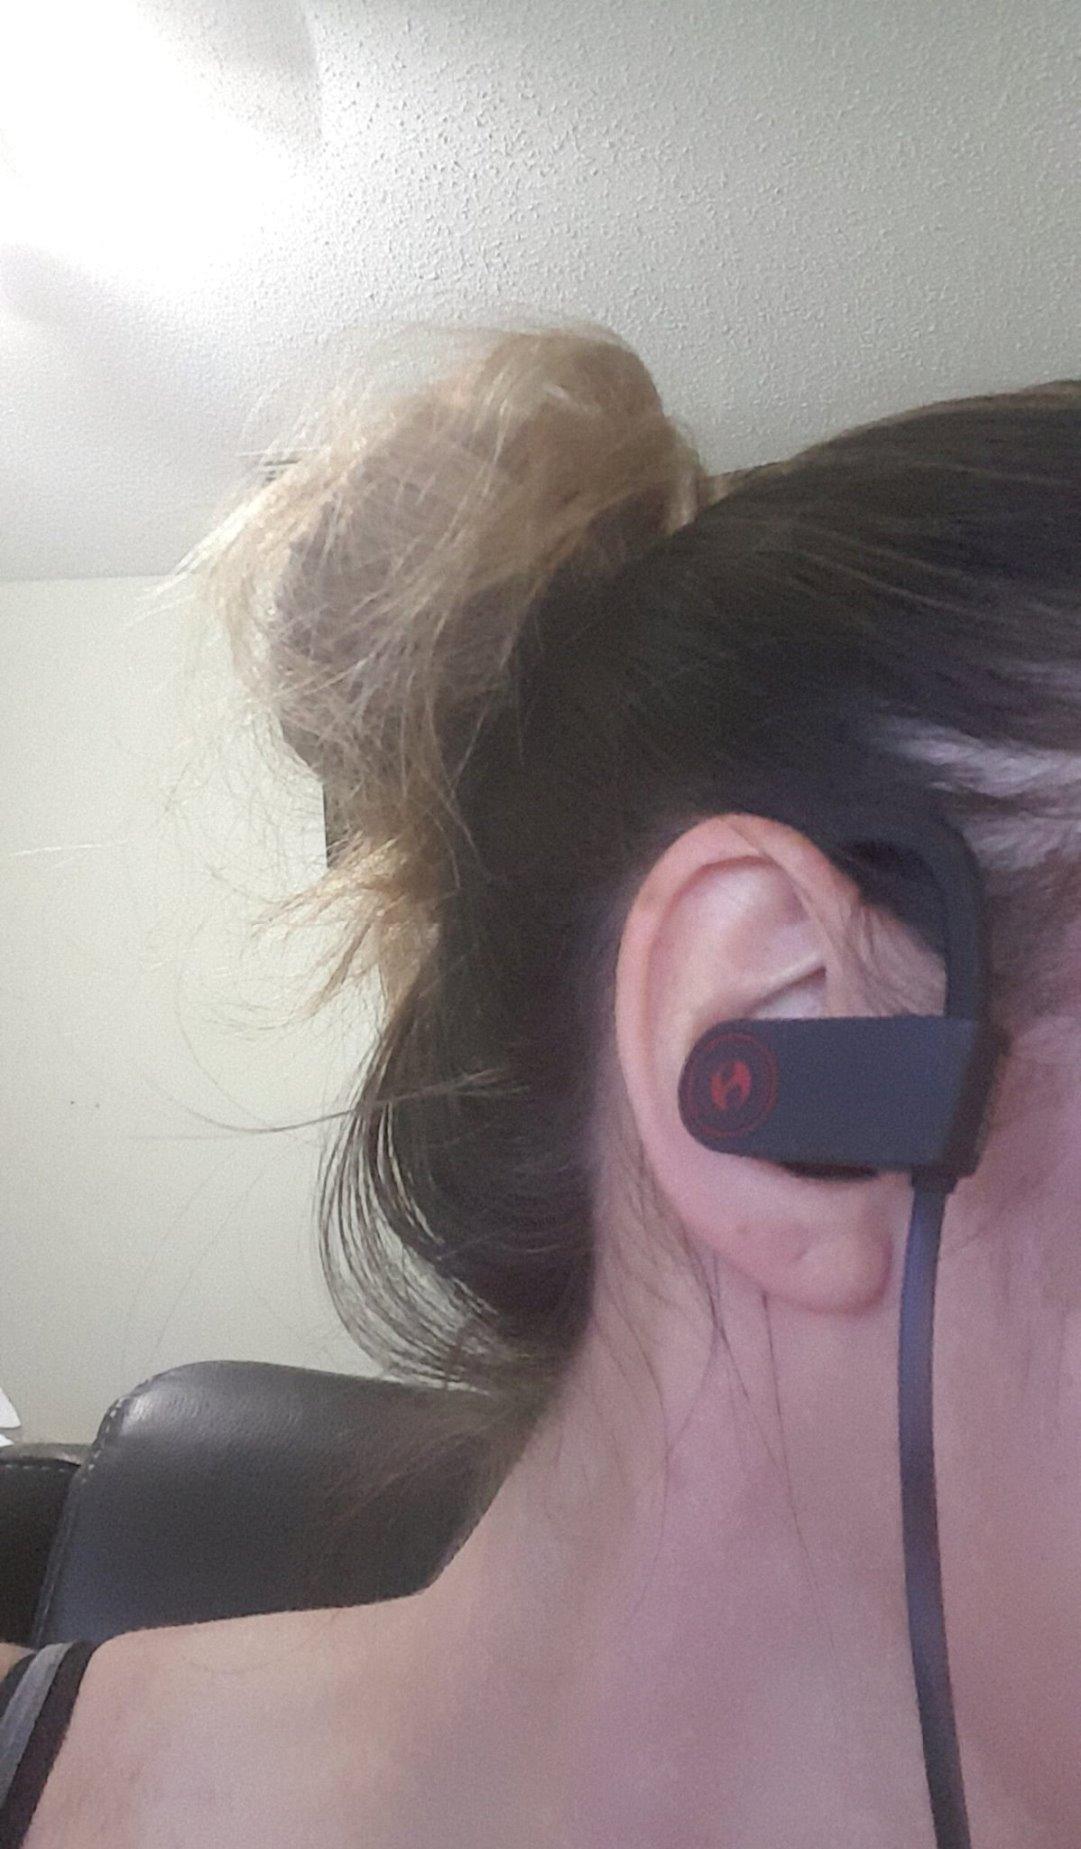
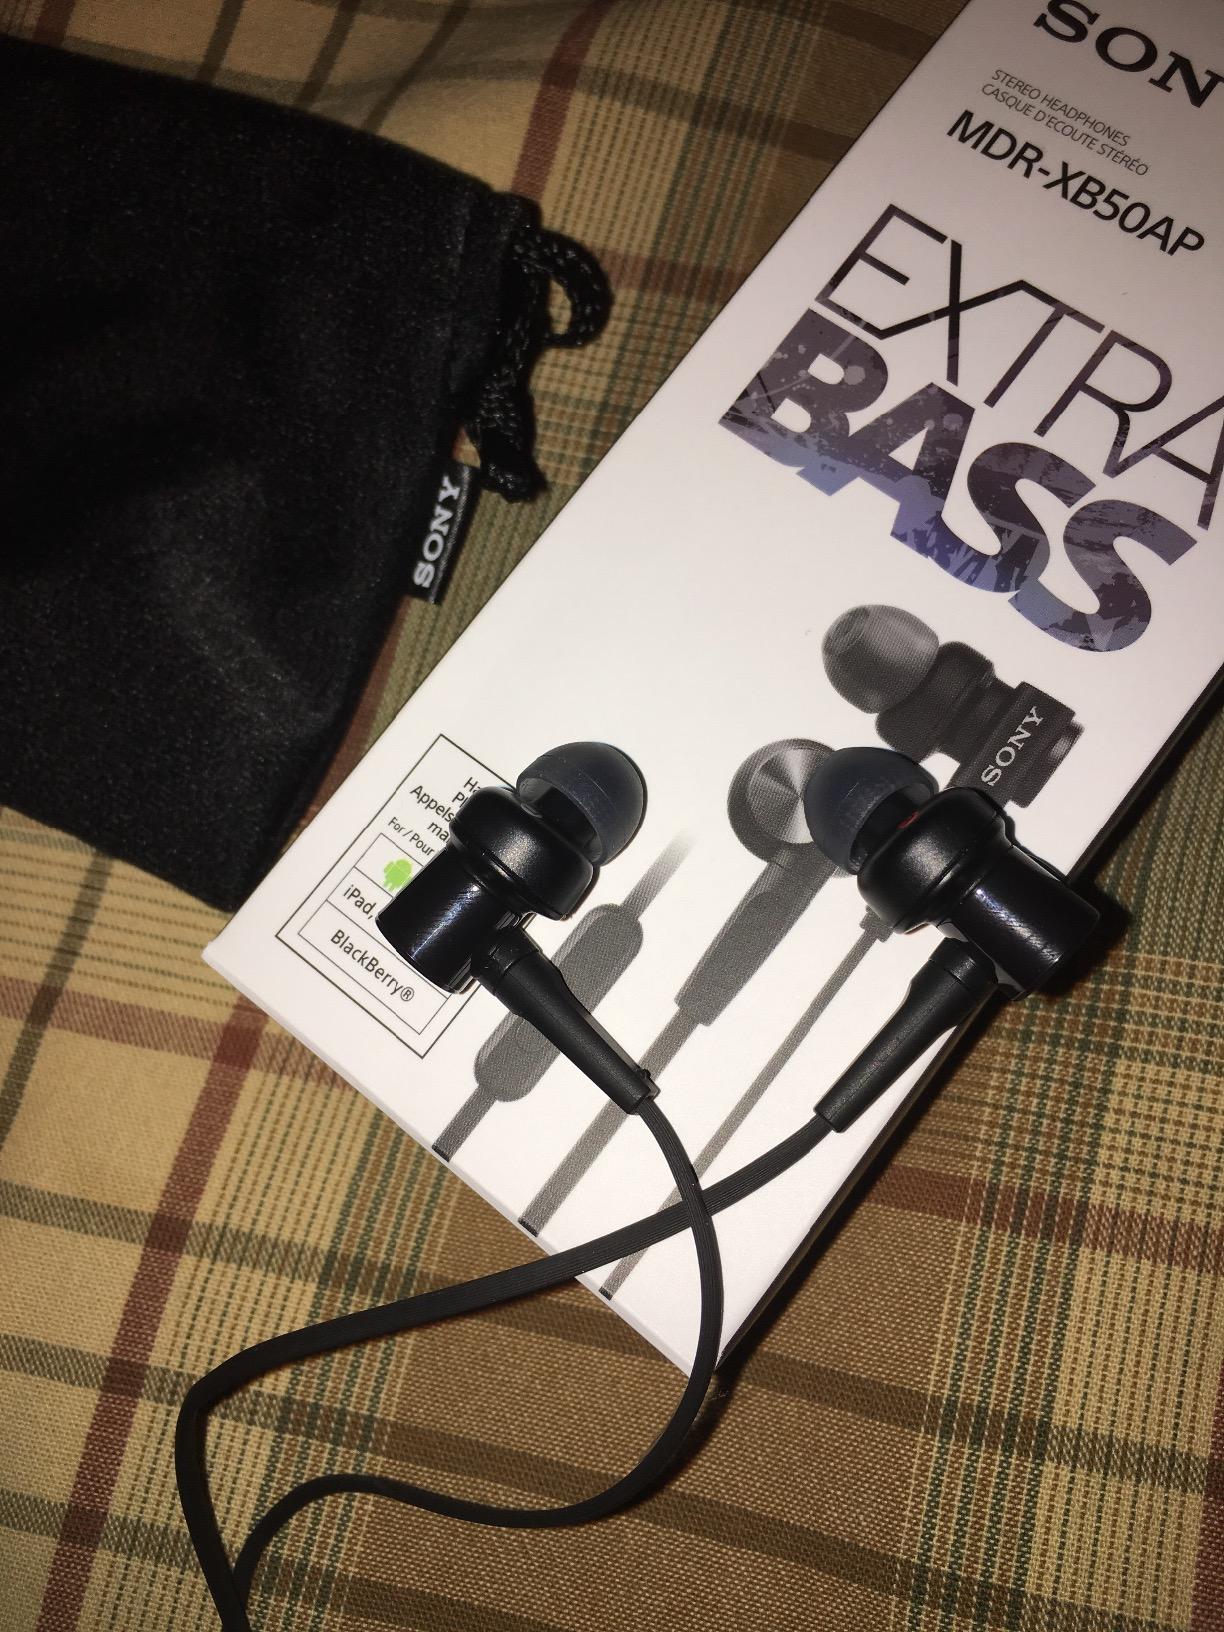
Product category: headphones
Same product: no